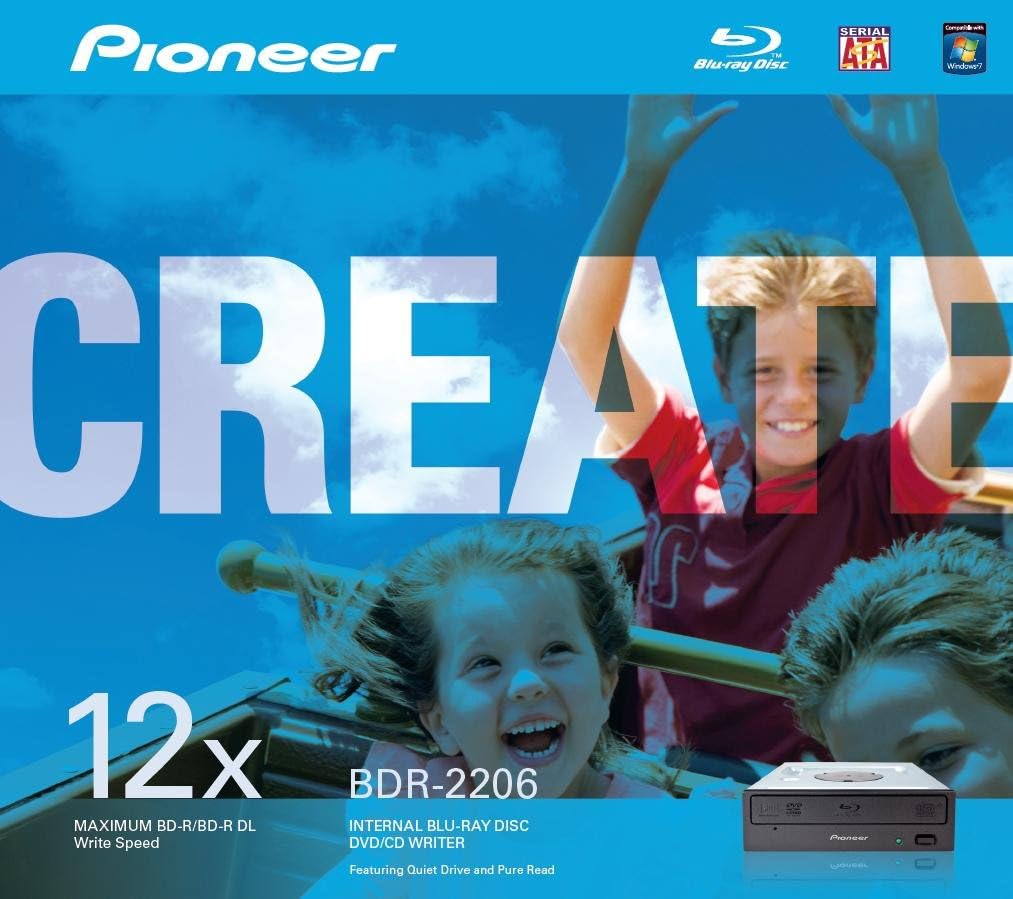
PIONEER Electronics USA BDR-2206B5PK BDR Optical Drive - Retail
Category: Computers
Retail packaged BDR drive
Features: Writes at 12x speed | Dual Layer BD drive | Sata interface | includes Cyberlink Software